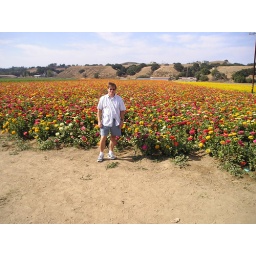
Tom in flower field